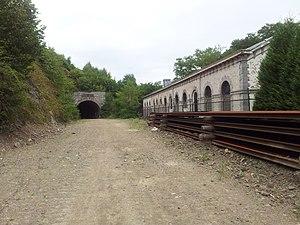
La gare de Dolhain-Gileppe est une gare ferroviaire belge de la ligne 37, de Liège-Guillemins à Hergenrath, située à Dolhain section de la ville de Limbourg, en Région wallonne, dans la province de Liège.